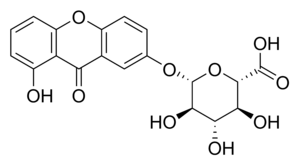
Le jaune indien est un colorant naturel jaune orangé.